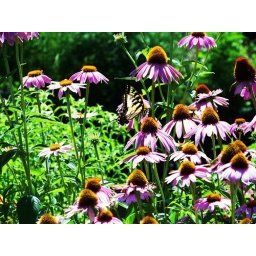
Cone flowers and butterfly outside NC Aquarium in Pine Knoll Shores